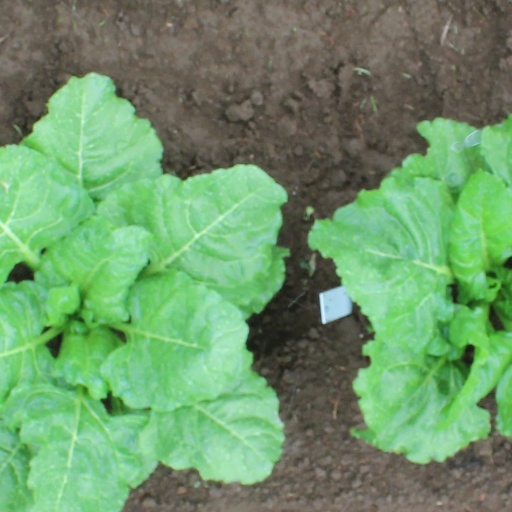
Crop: sugar beet